Emergency childbirth

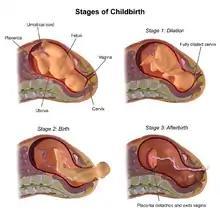
Normal Stages of Labor

Emergency childbirth is the precipitous birth of an infant in an unexpected setting. In planned childbirth, mothers choose the location and obstetric team ahead of time. Options range from delivering at home, at a hospital, a medical facility or a birthing center. Sometimes, birth can occur on the way to these facilities, without a healthcare team. The rates of unplanned childbirth are low. If the birth is imminent, emergency measures may be needed. Emergency services can be contacted for help in some countries.